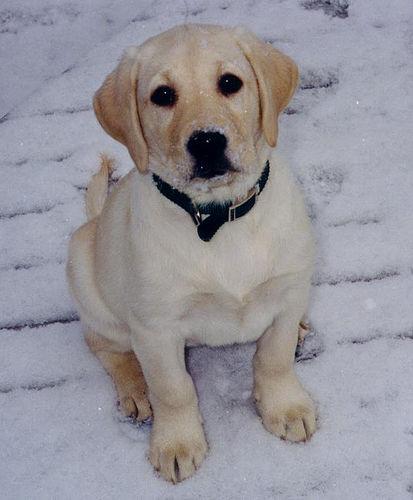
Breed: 3580-n000122-Labrador_retriever